Pain in fish

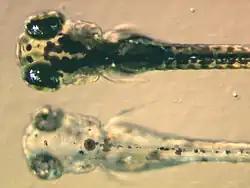
Five-day-old zebrafish larvae show behavioural responses indicative of pain in response to diluted acetic acid

Pre-treatment with morphine (an analgesic in humans and other mammals) has a dose-dependent anti-nociceptive effect and mitigates the behavioural and ventilation rate responses of rainbow trout to noxious stimuli.